65daysofstatic

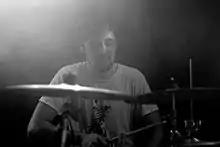
Rob Jones in 2009

"The Destruction of Small Ideas", was released on 30 April 2007. The album has contributions by members of The Mirimar Disaster, Digitonal and Circle Takes the Square. The track "Don't Go Down to Sorrow" was released as a single three weeks before this on 9 April, backed by a new song, "Morning in the Knife Quarter", and a remix of "The Major Cities of the World Are Being Destroyed One by One by the Monsters", a version of which appeared as a B-side on the "Retreat! Retreat!" single. This single was released on 21 March 2007 in Japan, while the album was released there on 23 April. The video for the single was made by Medlo.